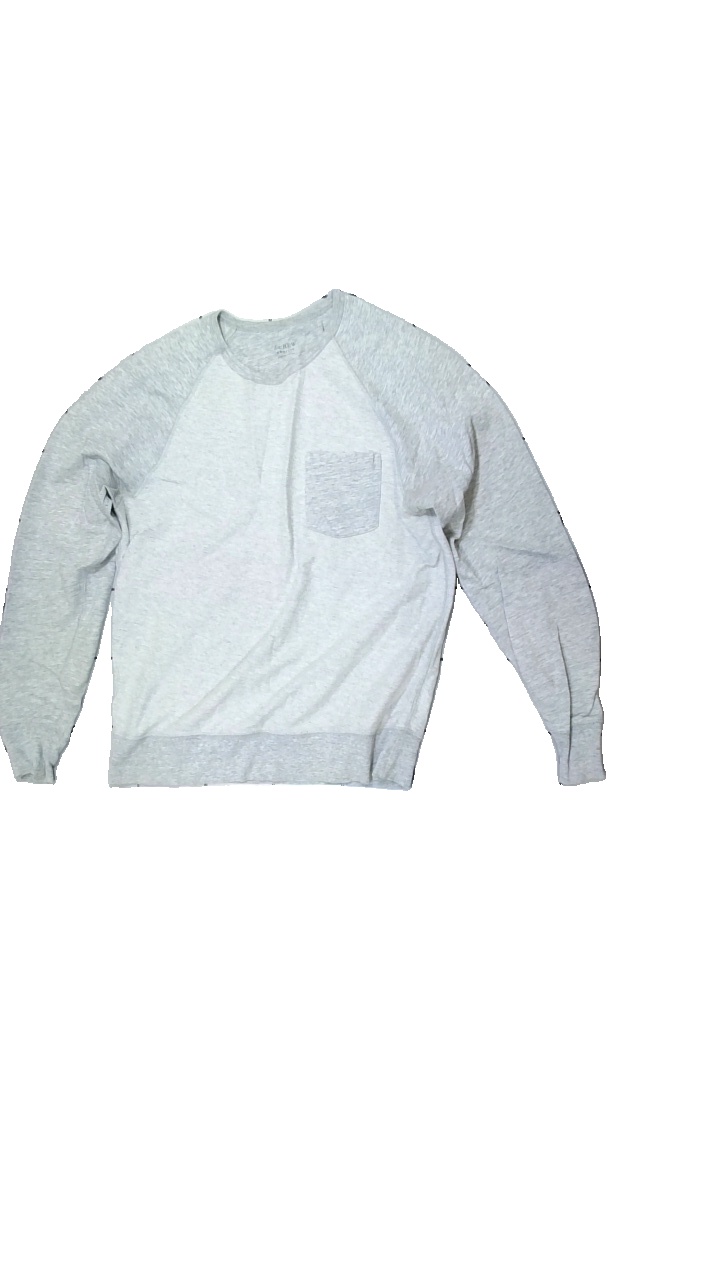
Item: Sweater (Men)
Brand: J-crew
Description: grey top
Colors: Grey
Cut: Regular
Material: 100% cotton
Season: All
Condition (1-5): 3
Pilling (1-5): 5
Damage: stain
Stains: Minor
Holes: Minor
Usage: Recycle
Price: <50